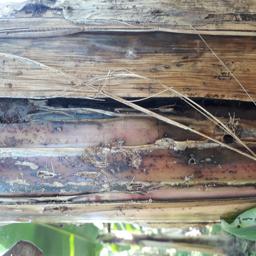
Label: PSEUDOSTEM WEEVIL